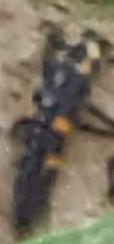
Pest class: predators